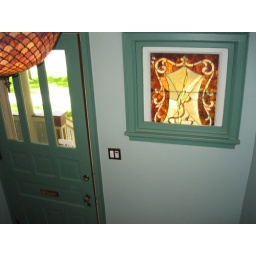
268 Laurel: pretty stained glass by front door